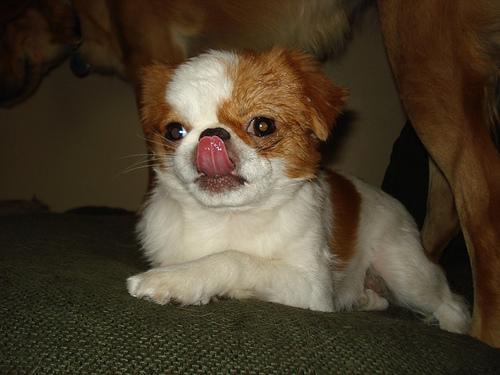
Breed: japanese chin